Sarah Stoodley

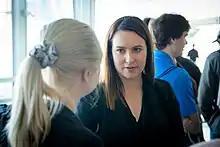

Sarah Stoodley is a Canadian politician, who was elected to the Newfoundland and Labrador House of Assembly in the 2019 provincial election. She represents the electoral district of Mount Scio as a member of the Newfoundland and Labrador Liberal Party.